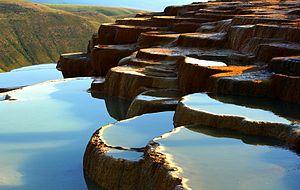
Badab-e Surt est un site naturel de la province de Mazandéran dans le nord de l'Iran, situé à 95 km au sud de la ville de Sari et à 7 km à l'ouest du village d'Orost. Il comprend un ensemble de terrasses en travertin (tuf calcaire), formations géologiques créées au cours de milliers d'années par des dépôts de minéraux de carbonate issus de sources chaudes.
Badab-e Surt est un site naturel de la province de Mazandéran dans le nord de l'Iran, à 95 km au sud de la ville de Sari et à 7 km à l'ouest du village d'Orost. Il comprend un ensemble de terrasses en travertin, des formations géologiques créés au cours de milliers d'années par des dépôts de minéraux de carbonate issus de sources chaudes.